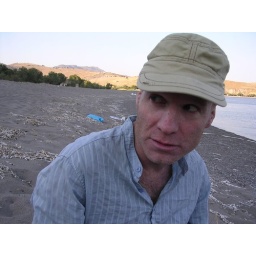
simon doing 'russian spy' in hat on beach